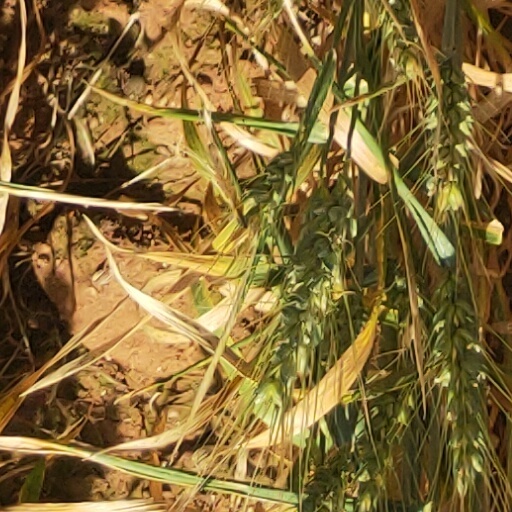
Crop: wheat